Jucy Lucy
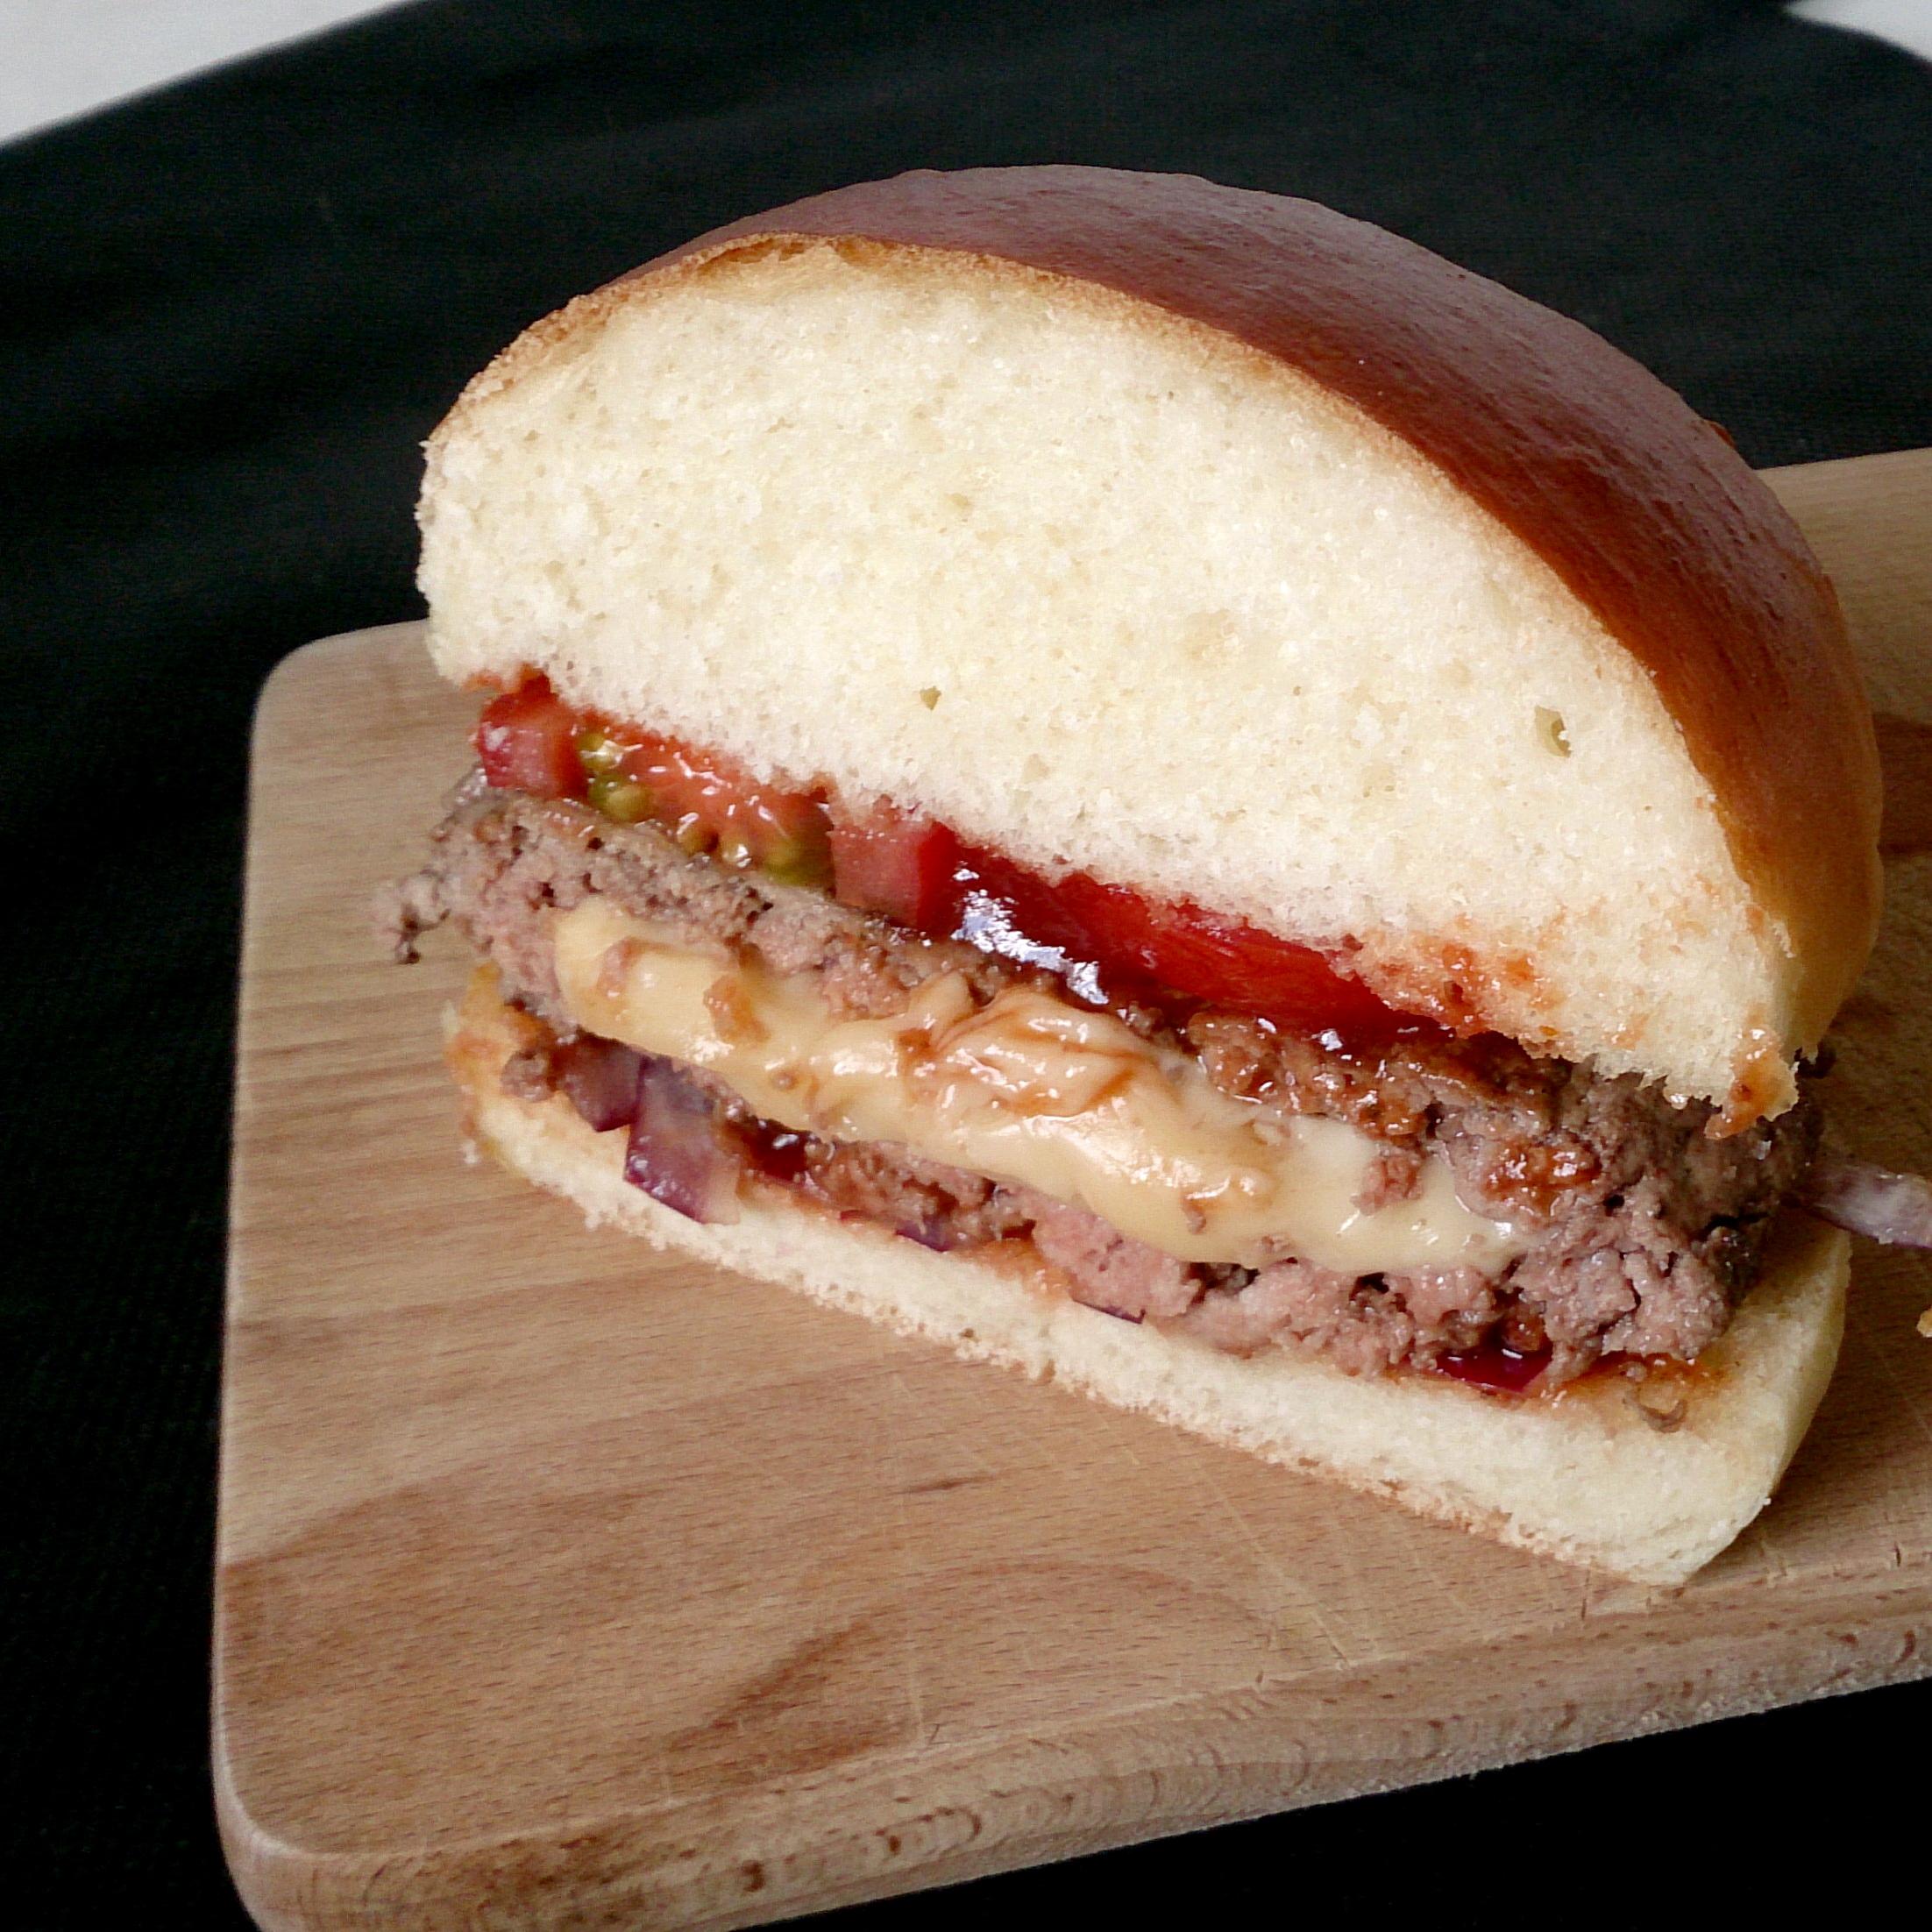
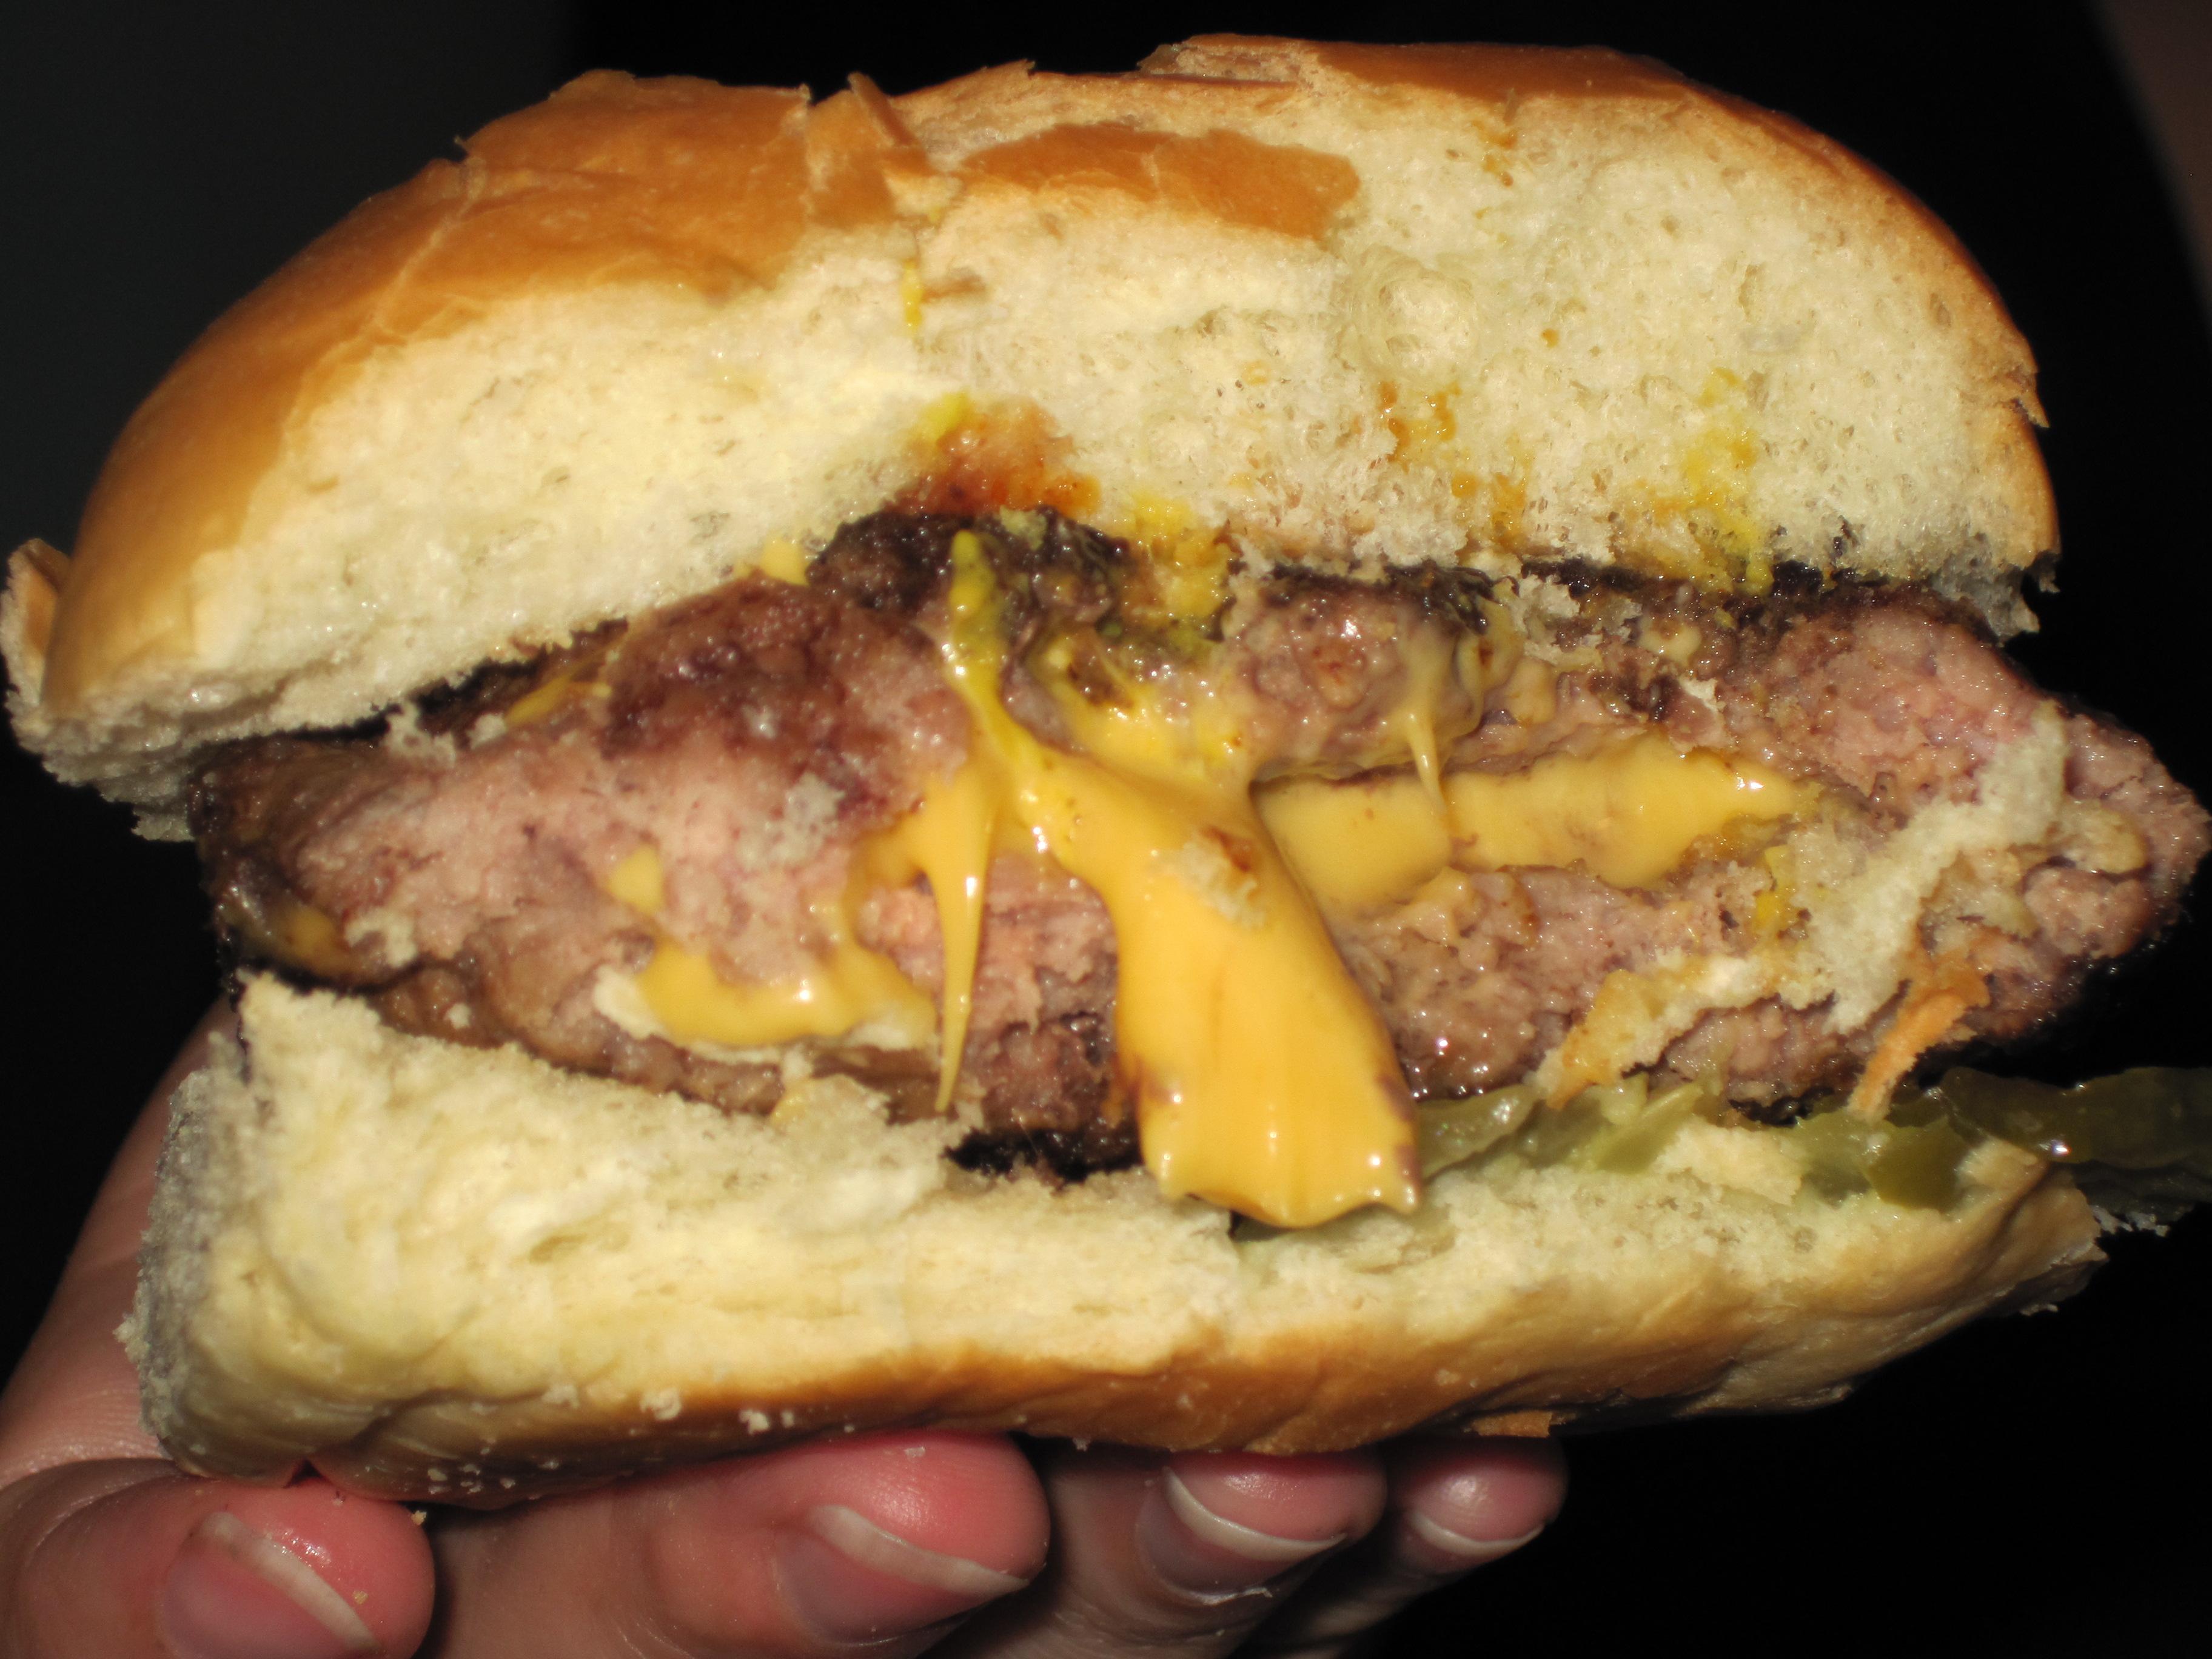
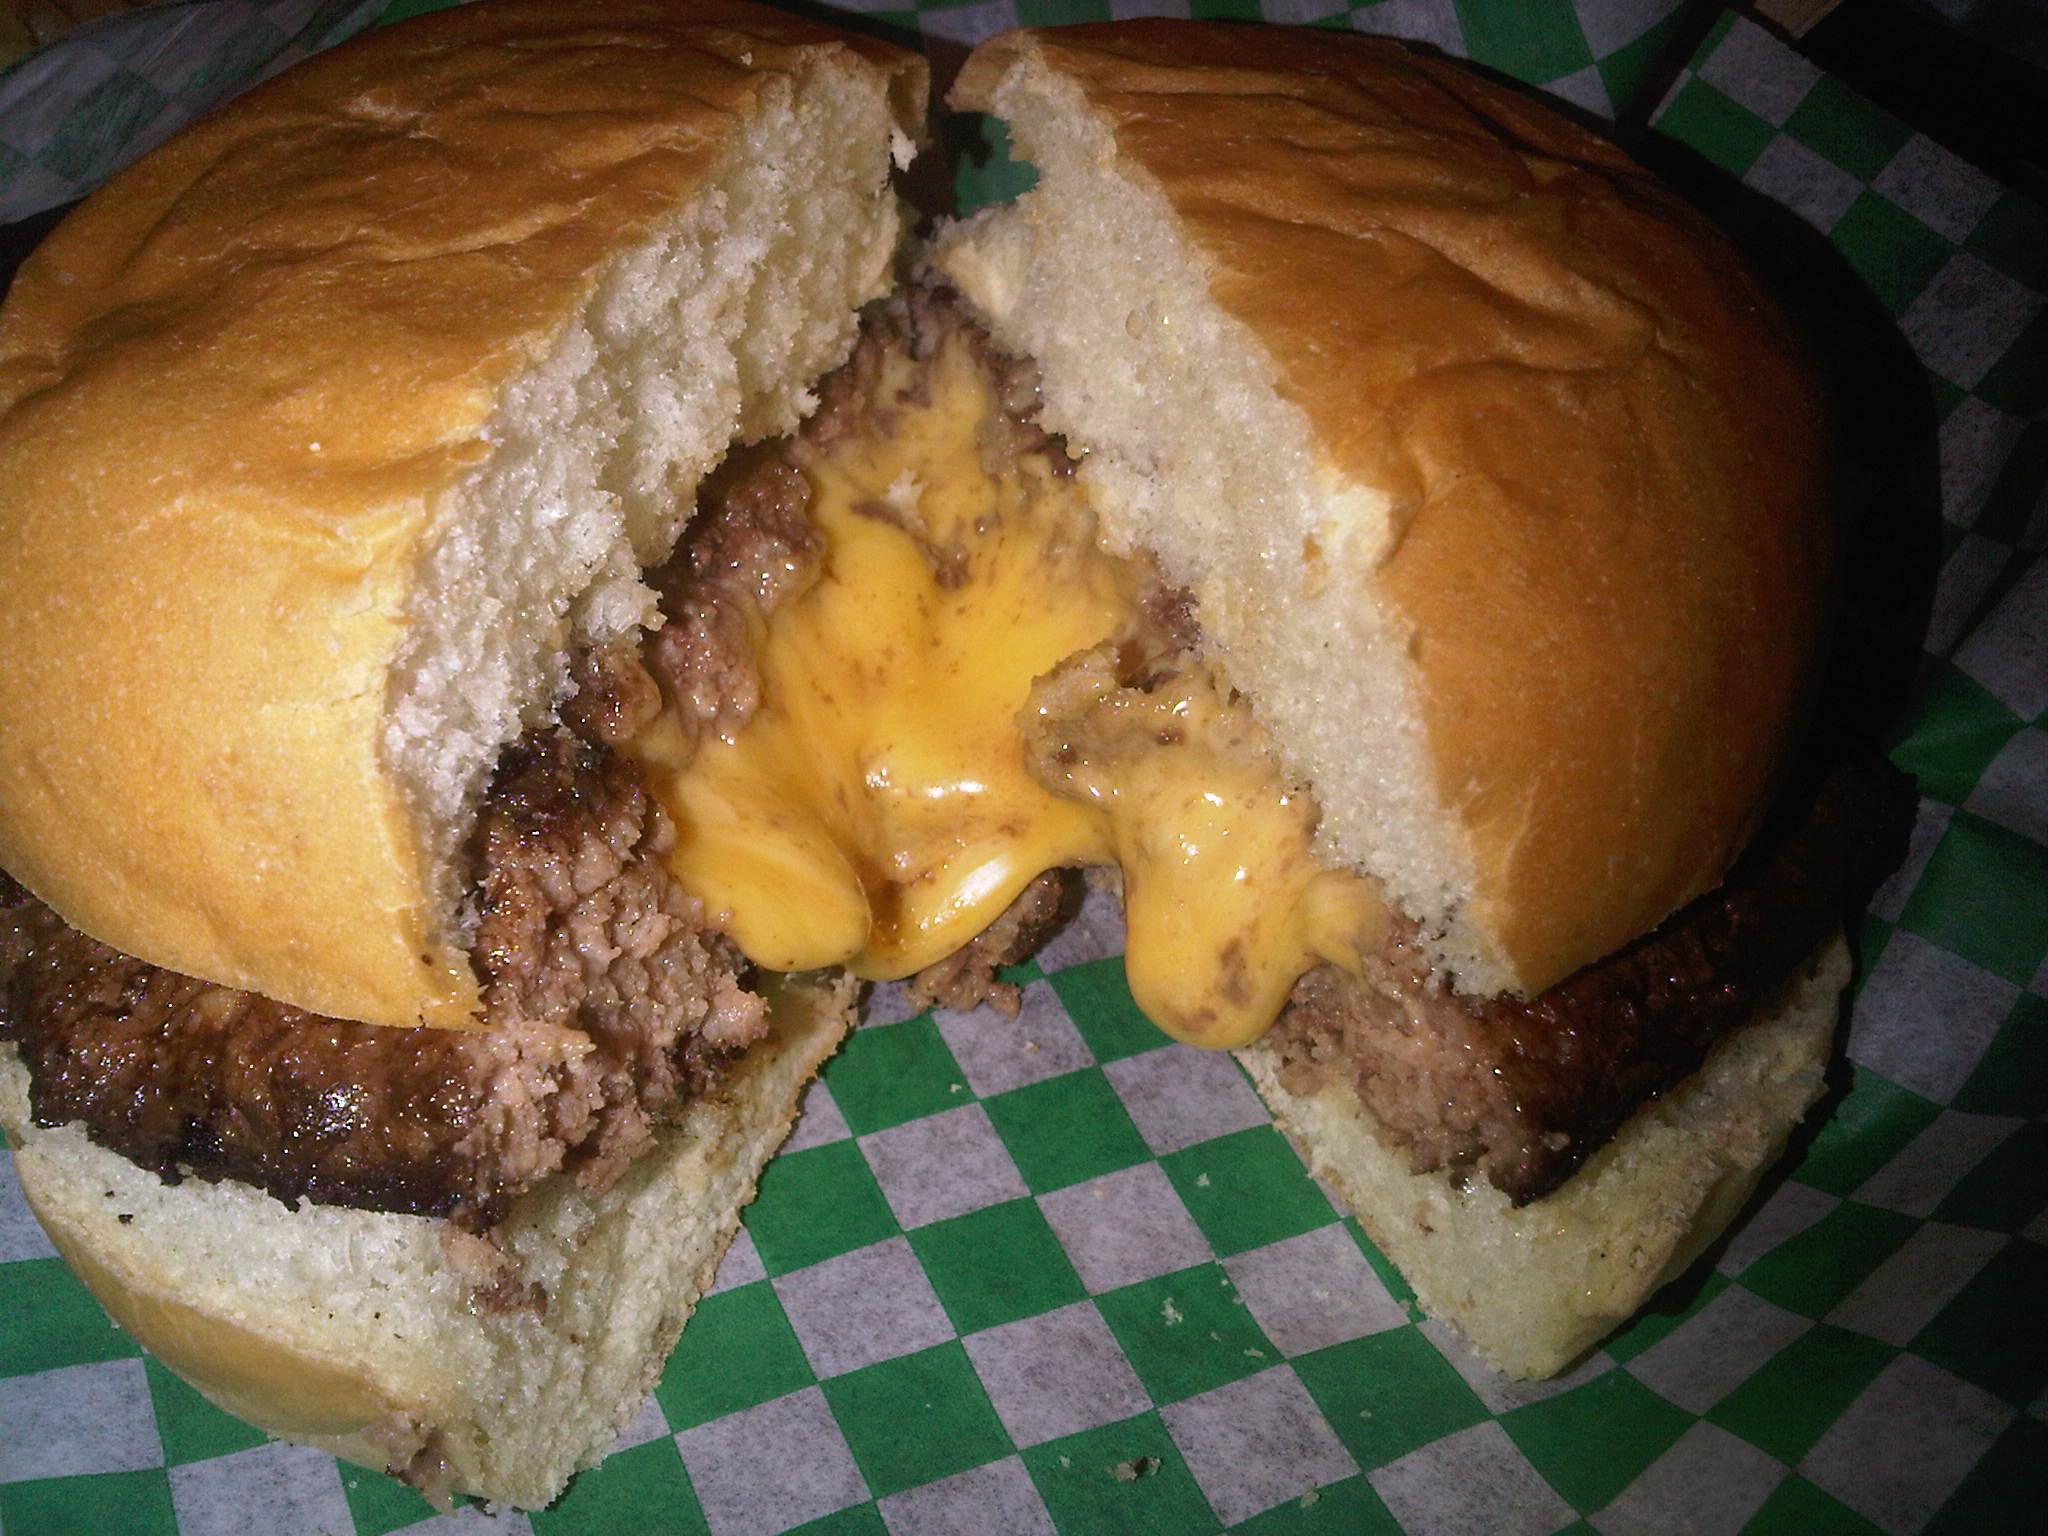
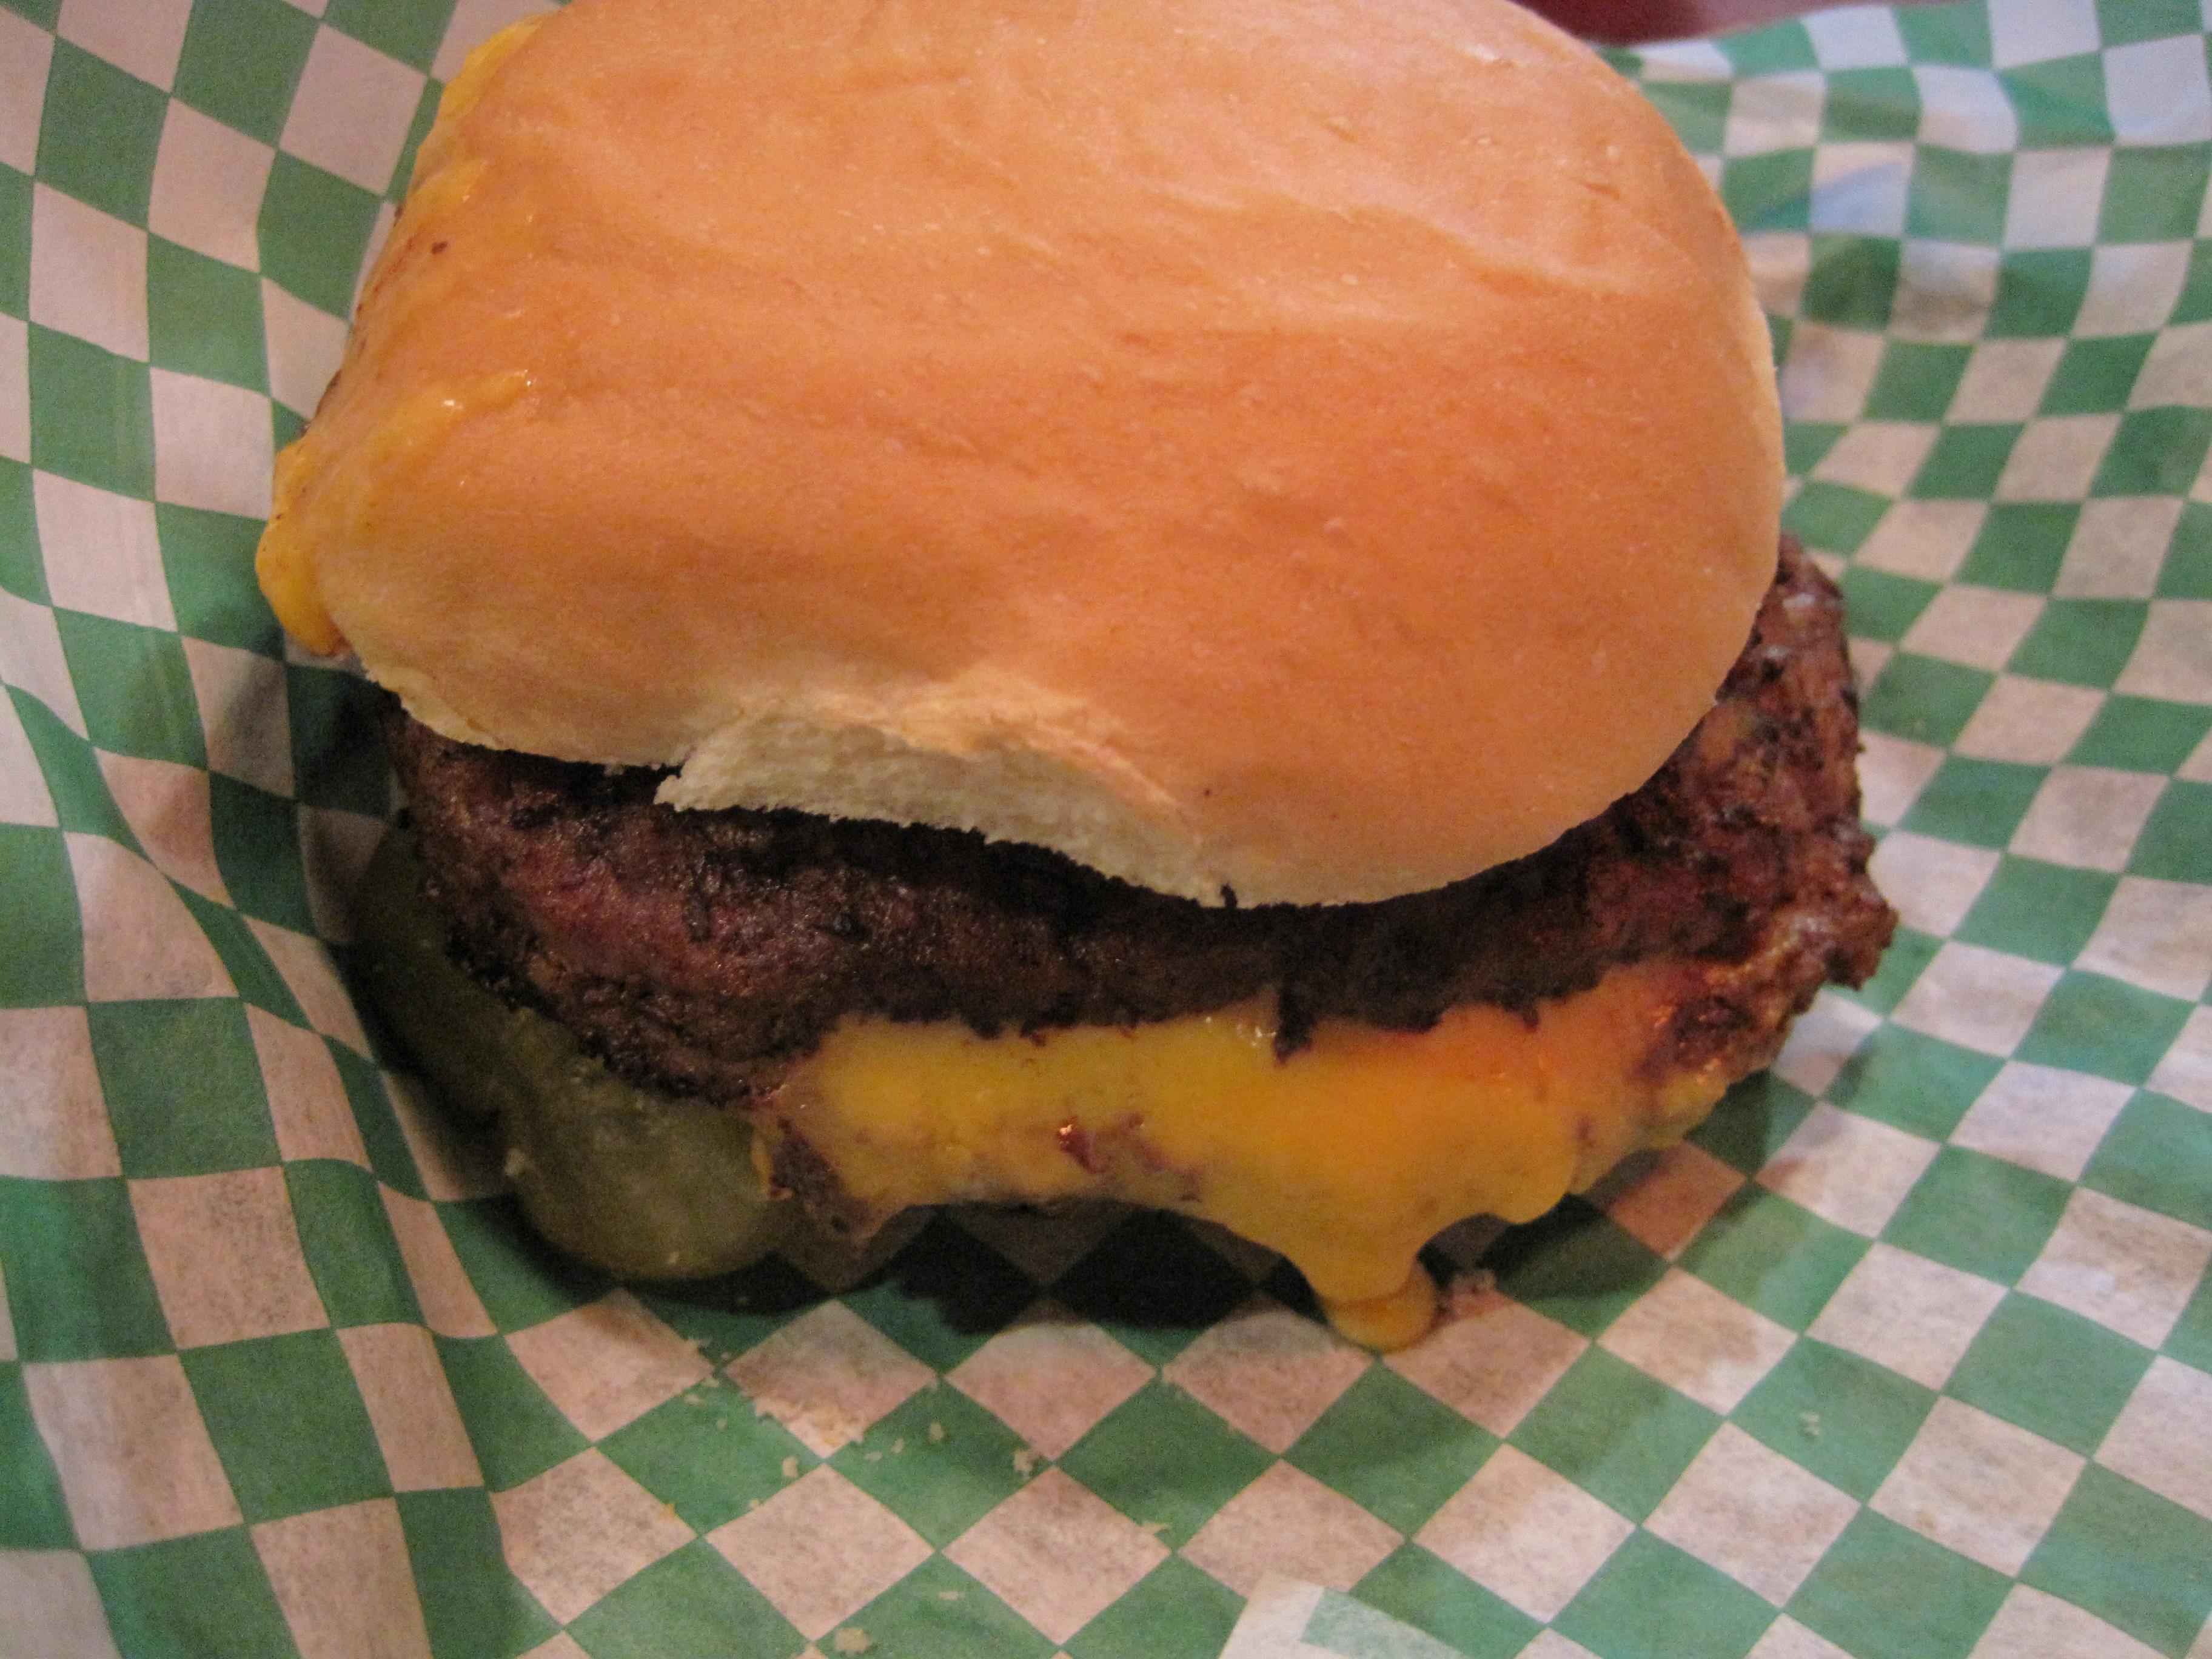
Also known as:
es - Spanish: Jucy Lucy
fr - French: Jucy Lucy
it - Italian: Jucy Lucy
ja - Japanese: ジューシールーシー
pl - Polish: Jucy Lucy
Category: bread (sandwich)
Cuisine: American
Associated cuisines: American
Area: Minneapolis, Minnesota
Countries: United States
Region: Northern America, , , ,
This dish is a stuffed cheeseburger with the cheese inside of the meat instead of on top, resulting in a melted core of cheese.